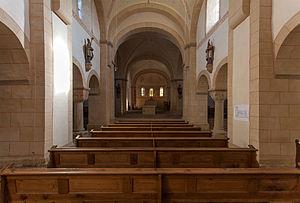
L'église Saint-Kilian est une église catholique paroissiale située à Lügde dans l'arrondissement de Lippe. De proportions remarquables, cette église romane est inscrite à la liste des monuments protégés. Elle est dédiée à saint Kilian.